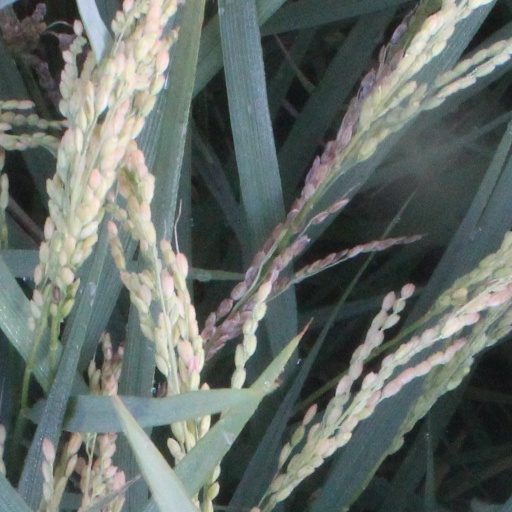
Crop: rice